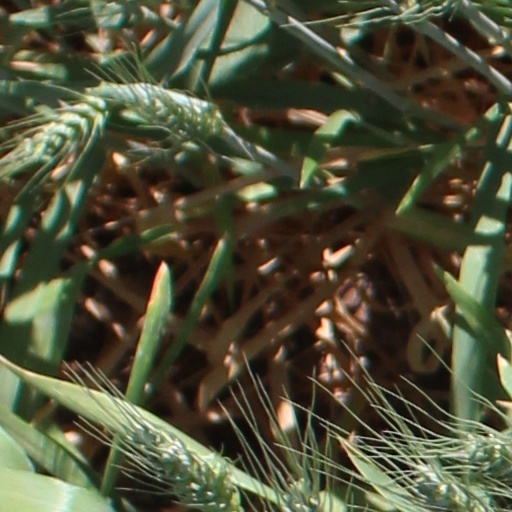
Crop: wheat